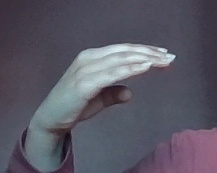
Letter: jeem